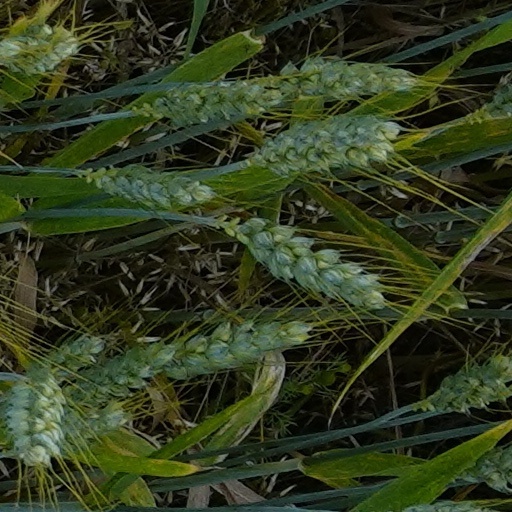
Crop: wheat